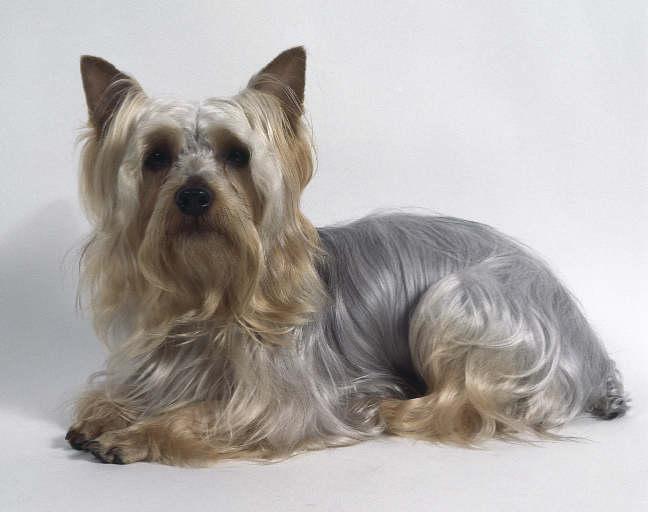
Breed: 202-n000020-Australian_terrier